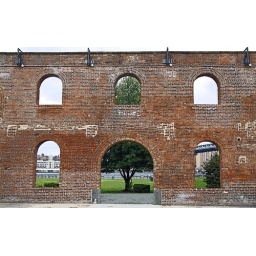
A building with no roof in DUMBO and out the door, across the field, is the East river